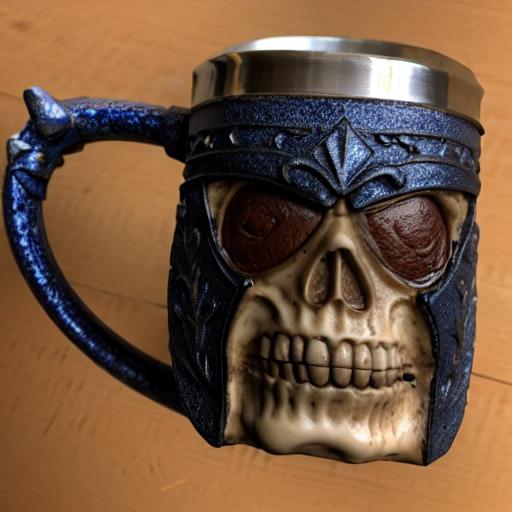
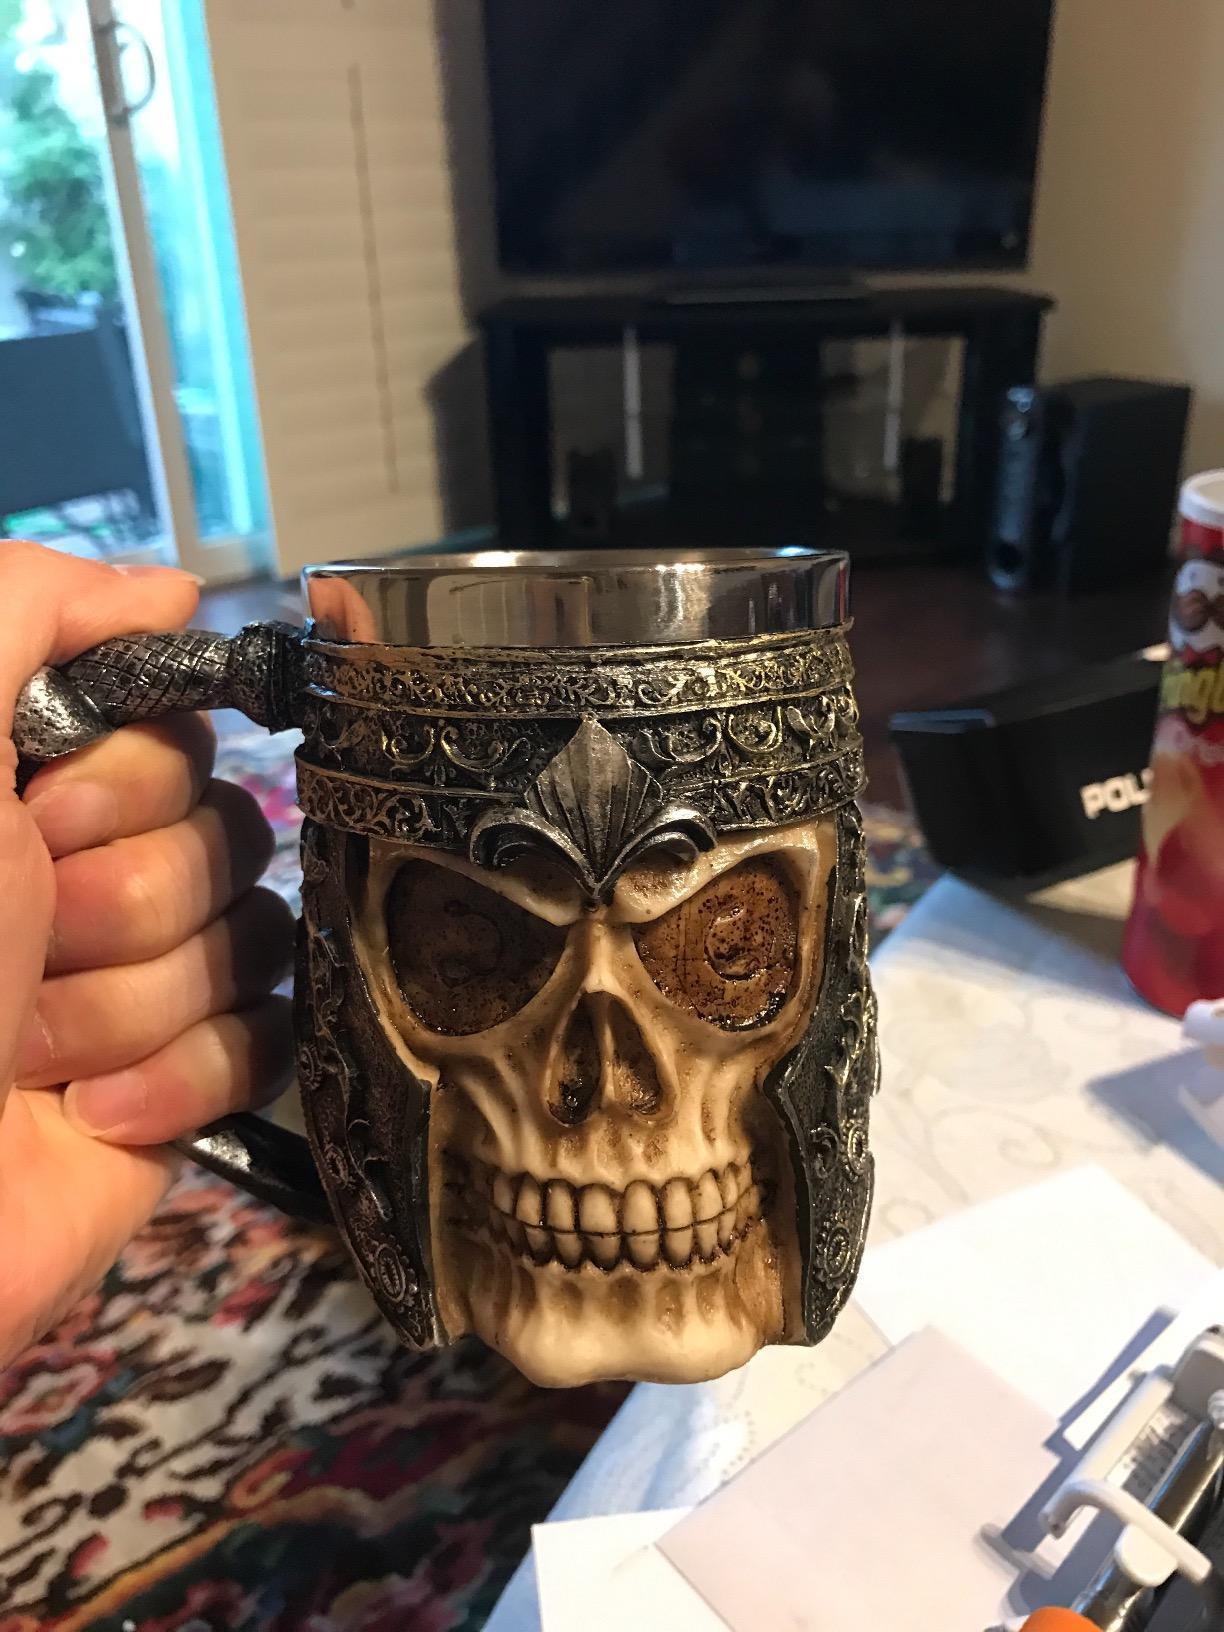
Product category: items_mug
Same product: no